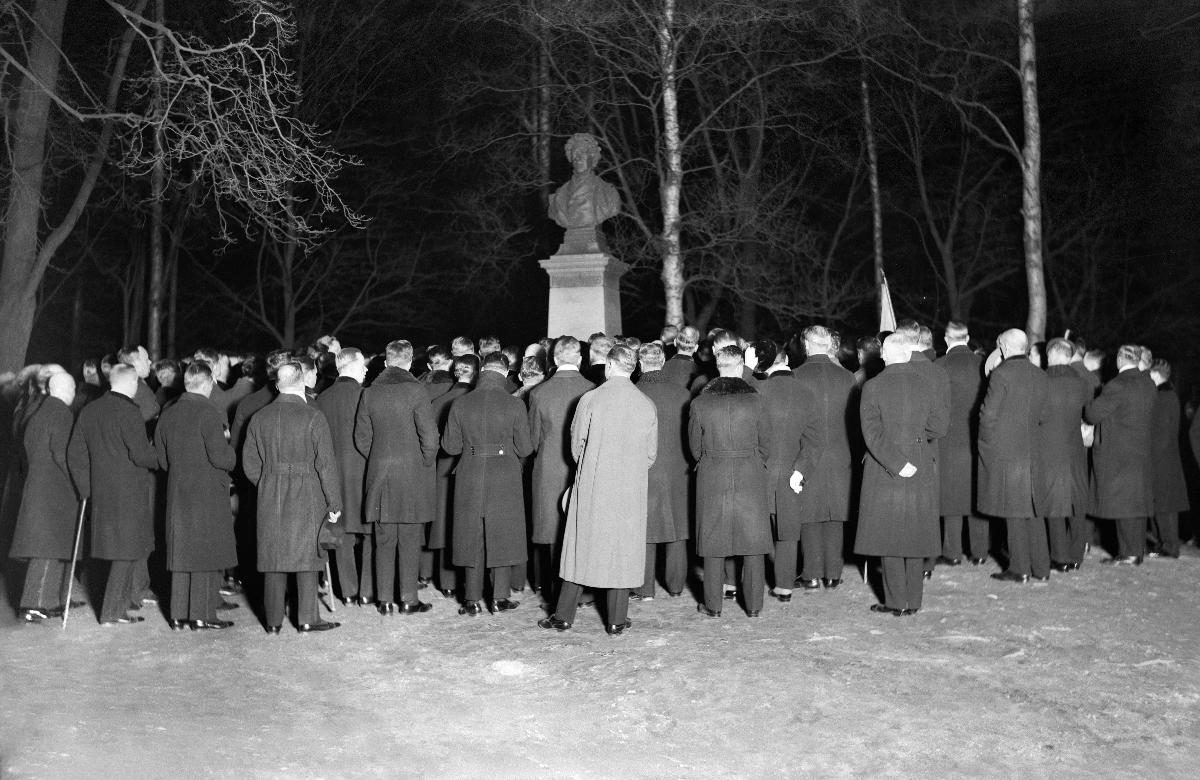
Ihmisiä Paciuksen patsaan luona Kaisaniemessä
Människor vid Pacius staty i Kaisaniemi; People at Pacius' statue in Kaisaniemi
sisällön kuvaus: Ihmisiä kerääntyneenä Paciuksen patsaan luo Helsingin Kaisaniemen puistoon 4.4.1930. content description: People gathered at Pacius' statue in Kaisaniemi, Helsinki 4.4.1930. innehållsbeskrivning: Människor samlade vid Pacius staty i Kaisaniemi, Helsingfors 4.4.1930.
Kuvaaja: Sundström, Hugo, kuvaaja
Vuosi: 1930
Paikka: Suomi, Uusimaa, Helsinki
Aiheet: musiikki; juhlapäivät; patsaat; julkinen taide; puistot; rintakuvat; ihmiset; säveltäjät; HBL; music; holidays (celebrations); statues; public art; parks; anniversary; sculpture; people; composers; busts; musik; högtider; statyer; offentlig konst; parker; jubileum; staty; människor; park; skulptur; stod; byst; kompositörer; människor (släkte)